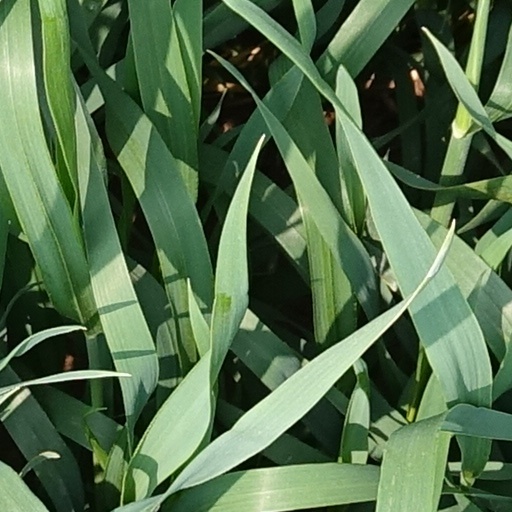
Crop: wheat